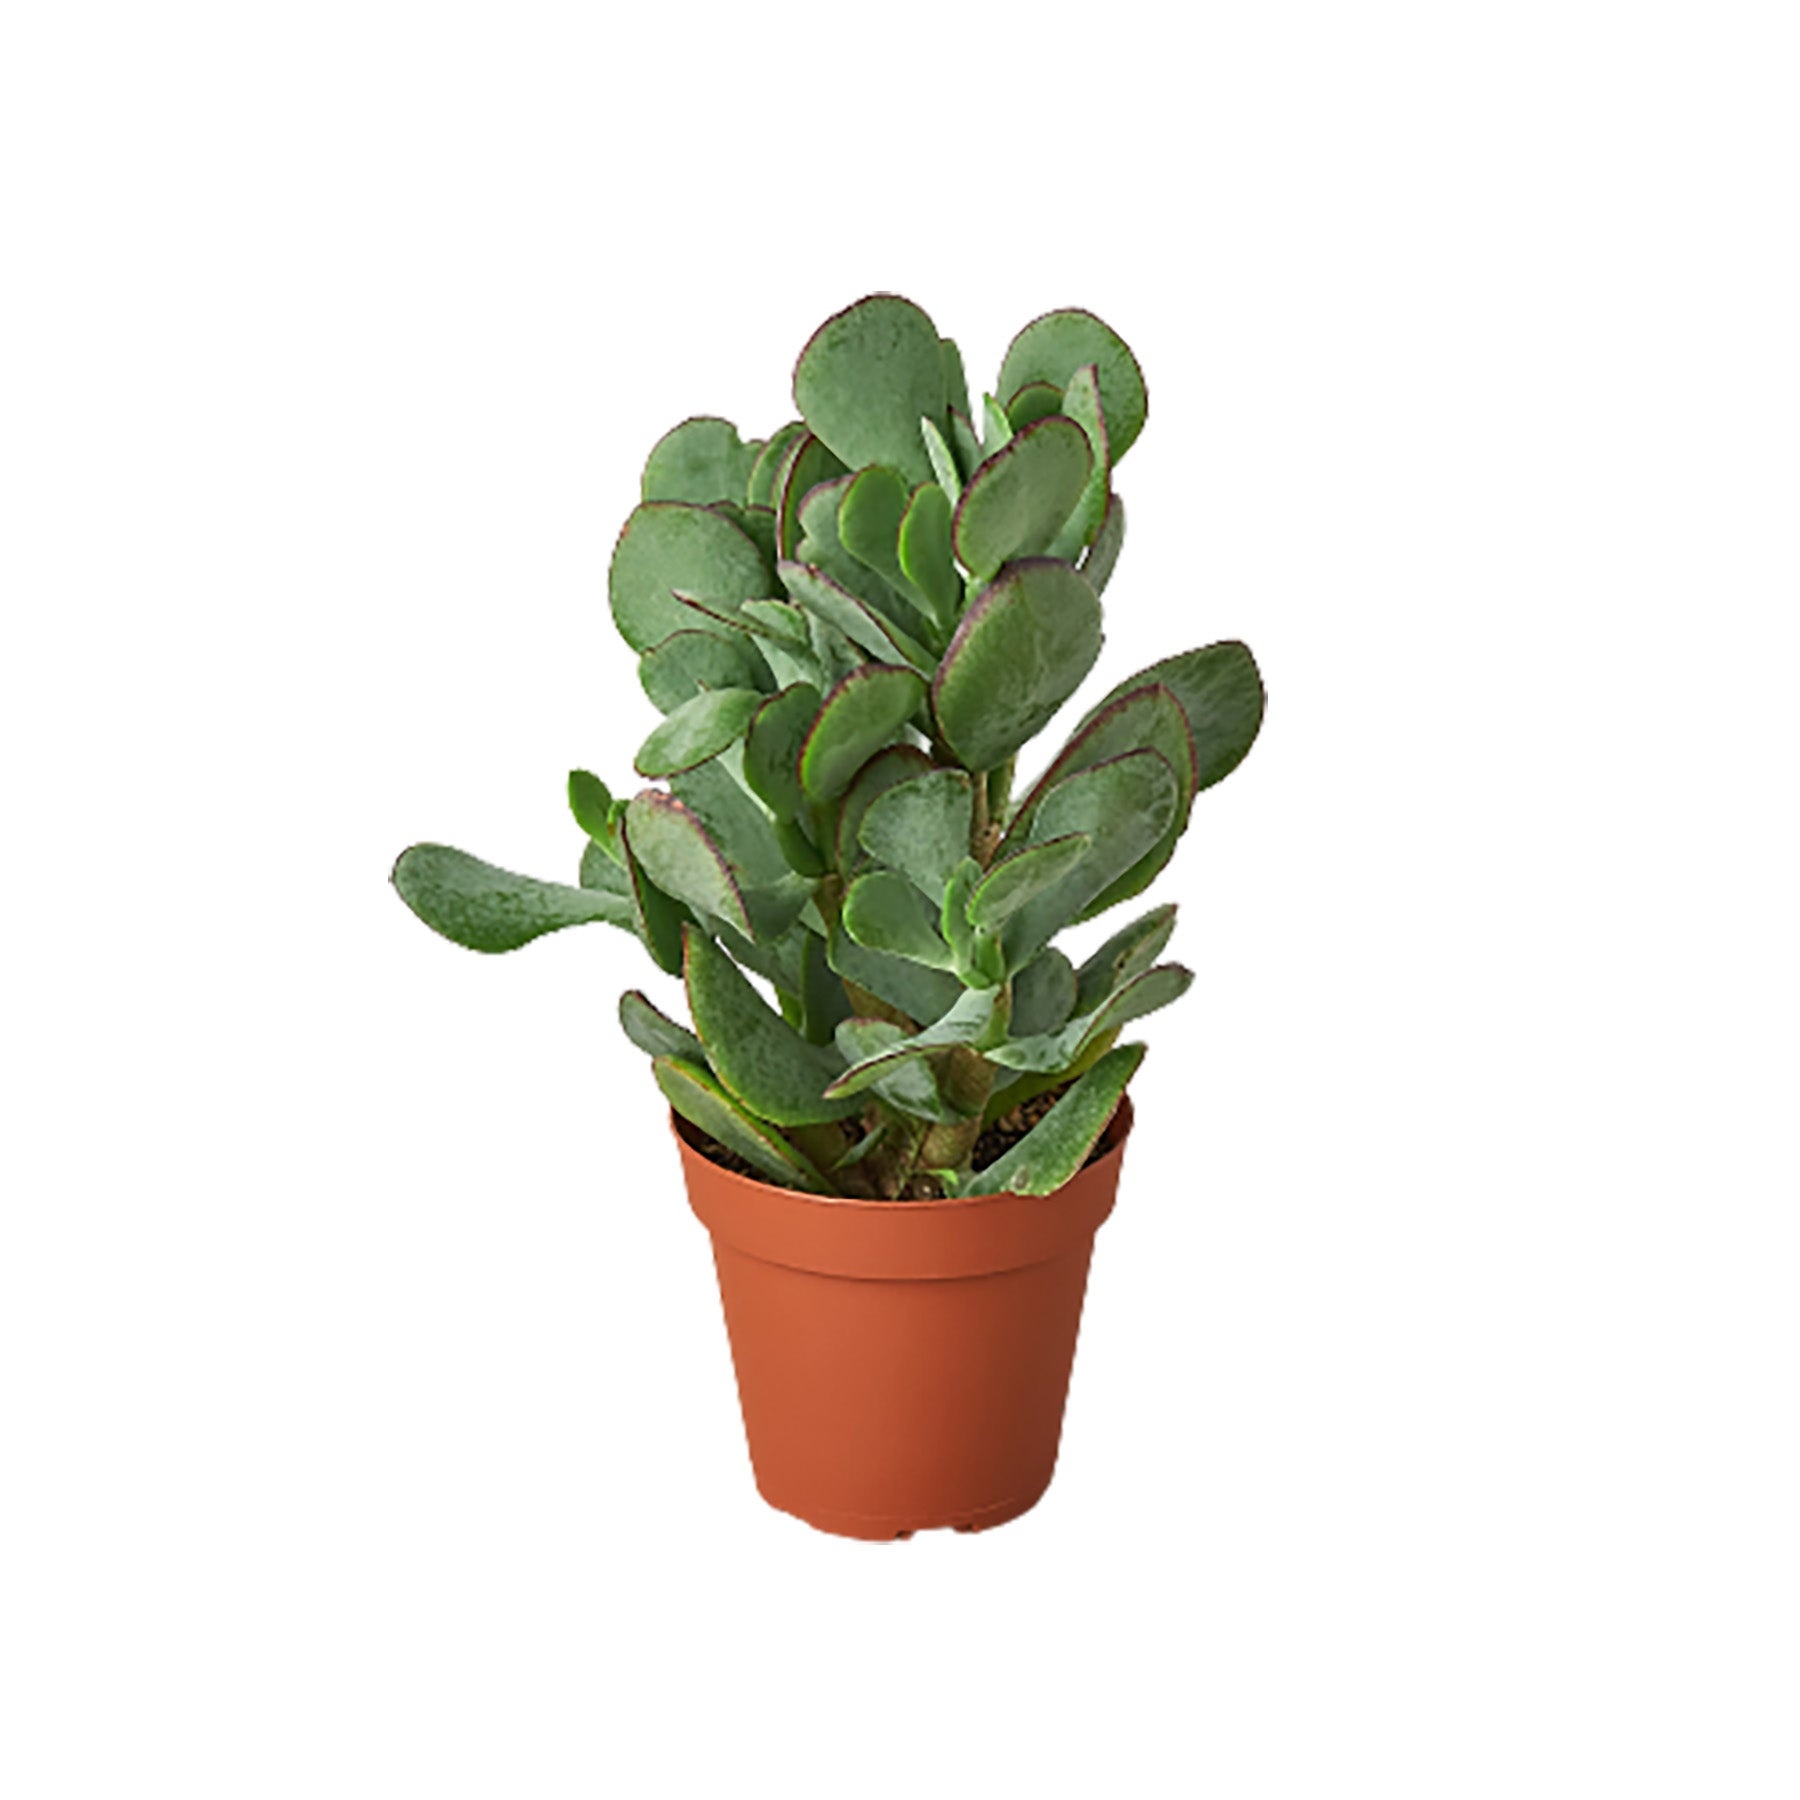
Succulent Crassula 'Silver Dollar'
Botanical Name : Crassula ovata Common Names : Jade succulent, Money Plant Description : The crassula ovata is an evergreen succulent native to South Africa. This plant has oval shaped, water retaining green leaves that run along it's thick branches.
Brand: House Plant Dropship
Category: Home & Garden > Plants > Indoor & Outdoor Plants > Potted Houseplants